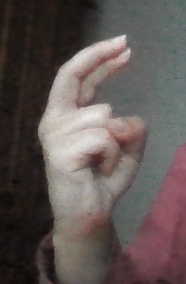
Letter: zay